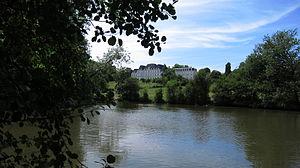
Longpont-sur-Orge (Essonne, France) - Bassin de Lormoy et château de Lormoy dans le parc de Lormoy.
Longpont-sur-Orge est une commune française située à vingt-cinq kilomètres au sud-ouest de Paris dans le département de l’Essonne en région Île-de-France. Elle est le siège du doyenné de Montlhéry-Longpont.